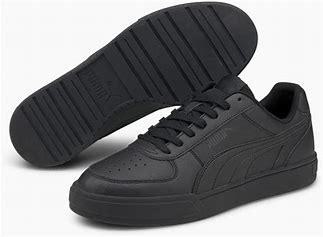
Brand: Puma
Model: Caven